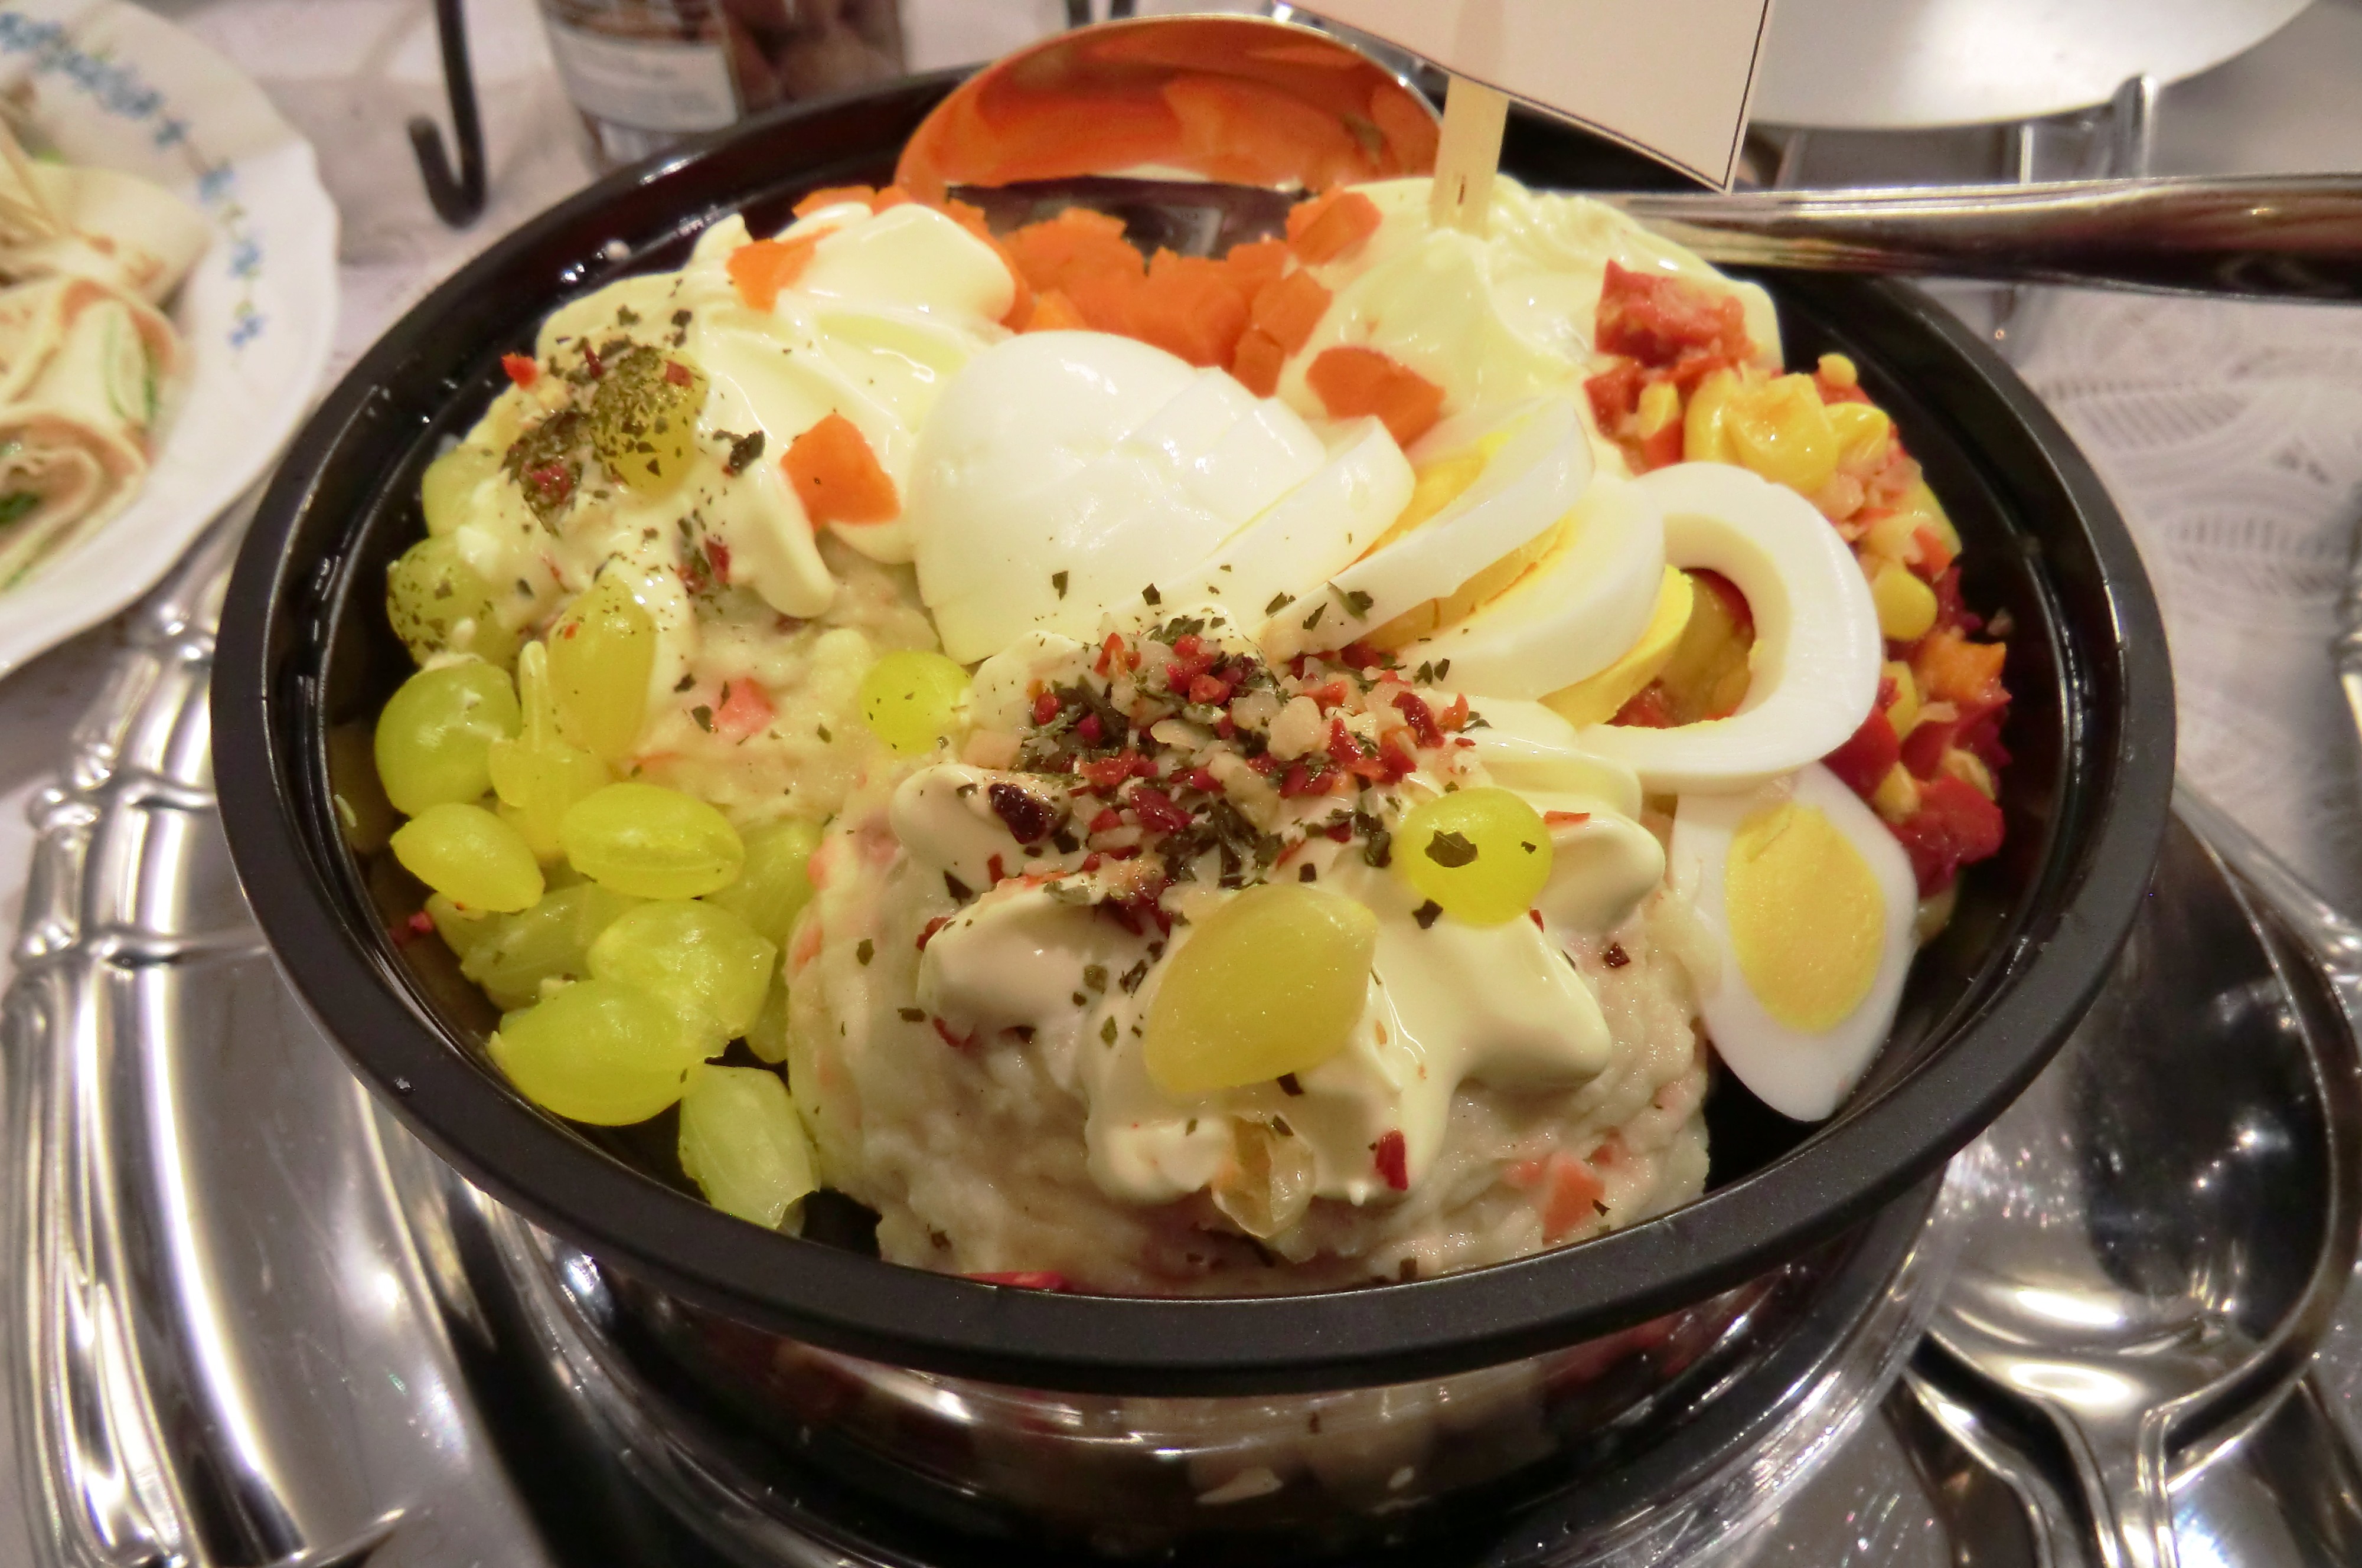
nature, dish, food, cuisine, appetizer, side dish, salad, meal, asian food, breakfast, recipe